Deion Jones

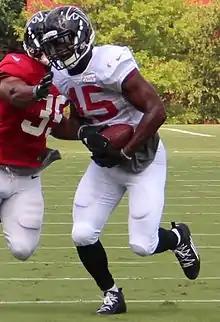
Jones in 2016

On May 5, 2016, the Falcons signed Jones to a four-year, $4.54 million contract that includes $2.16 million guaranteed and a signing bonus of $1.50 million.